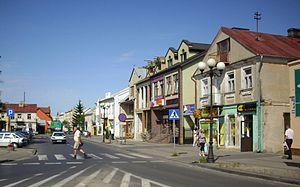
Łosice est une ville polonaise de la powiat de Łosice de la voïvodie de Mazovie dans le centre-est de la Pologne.